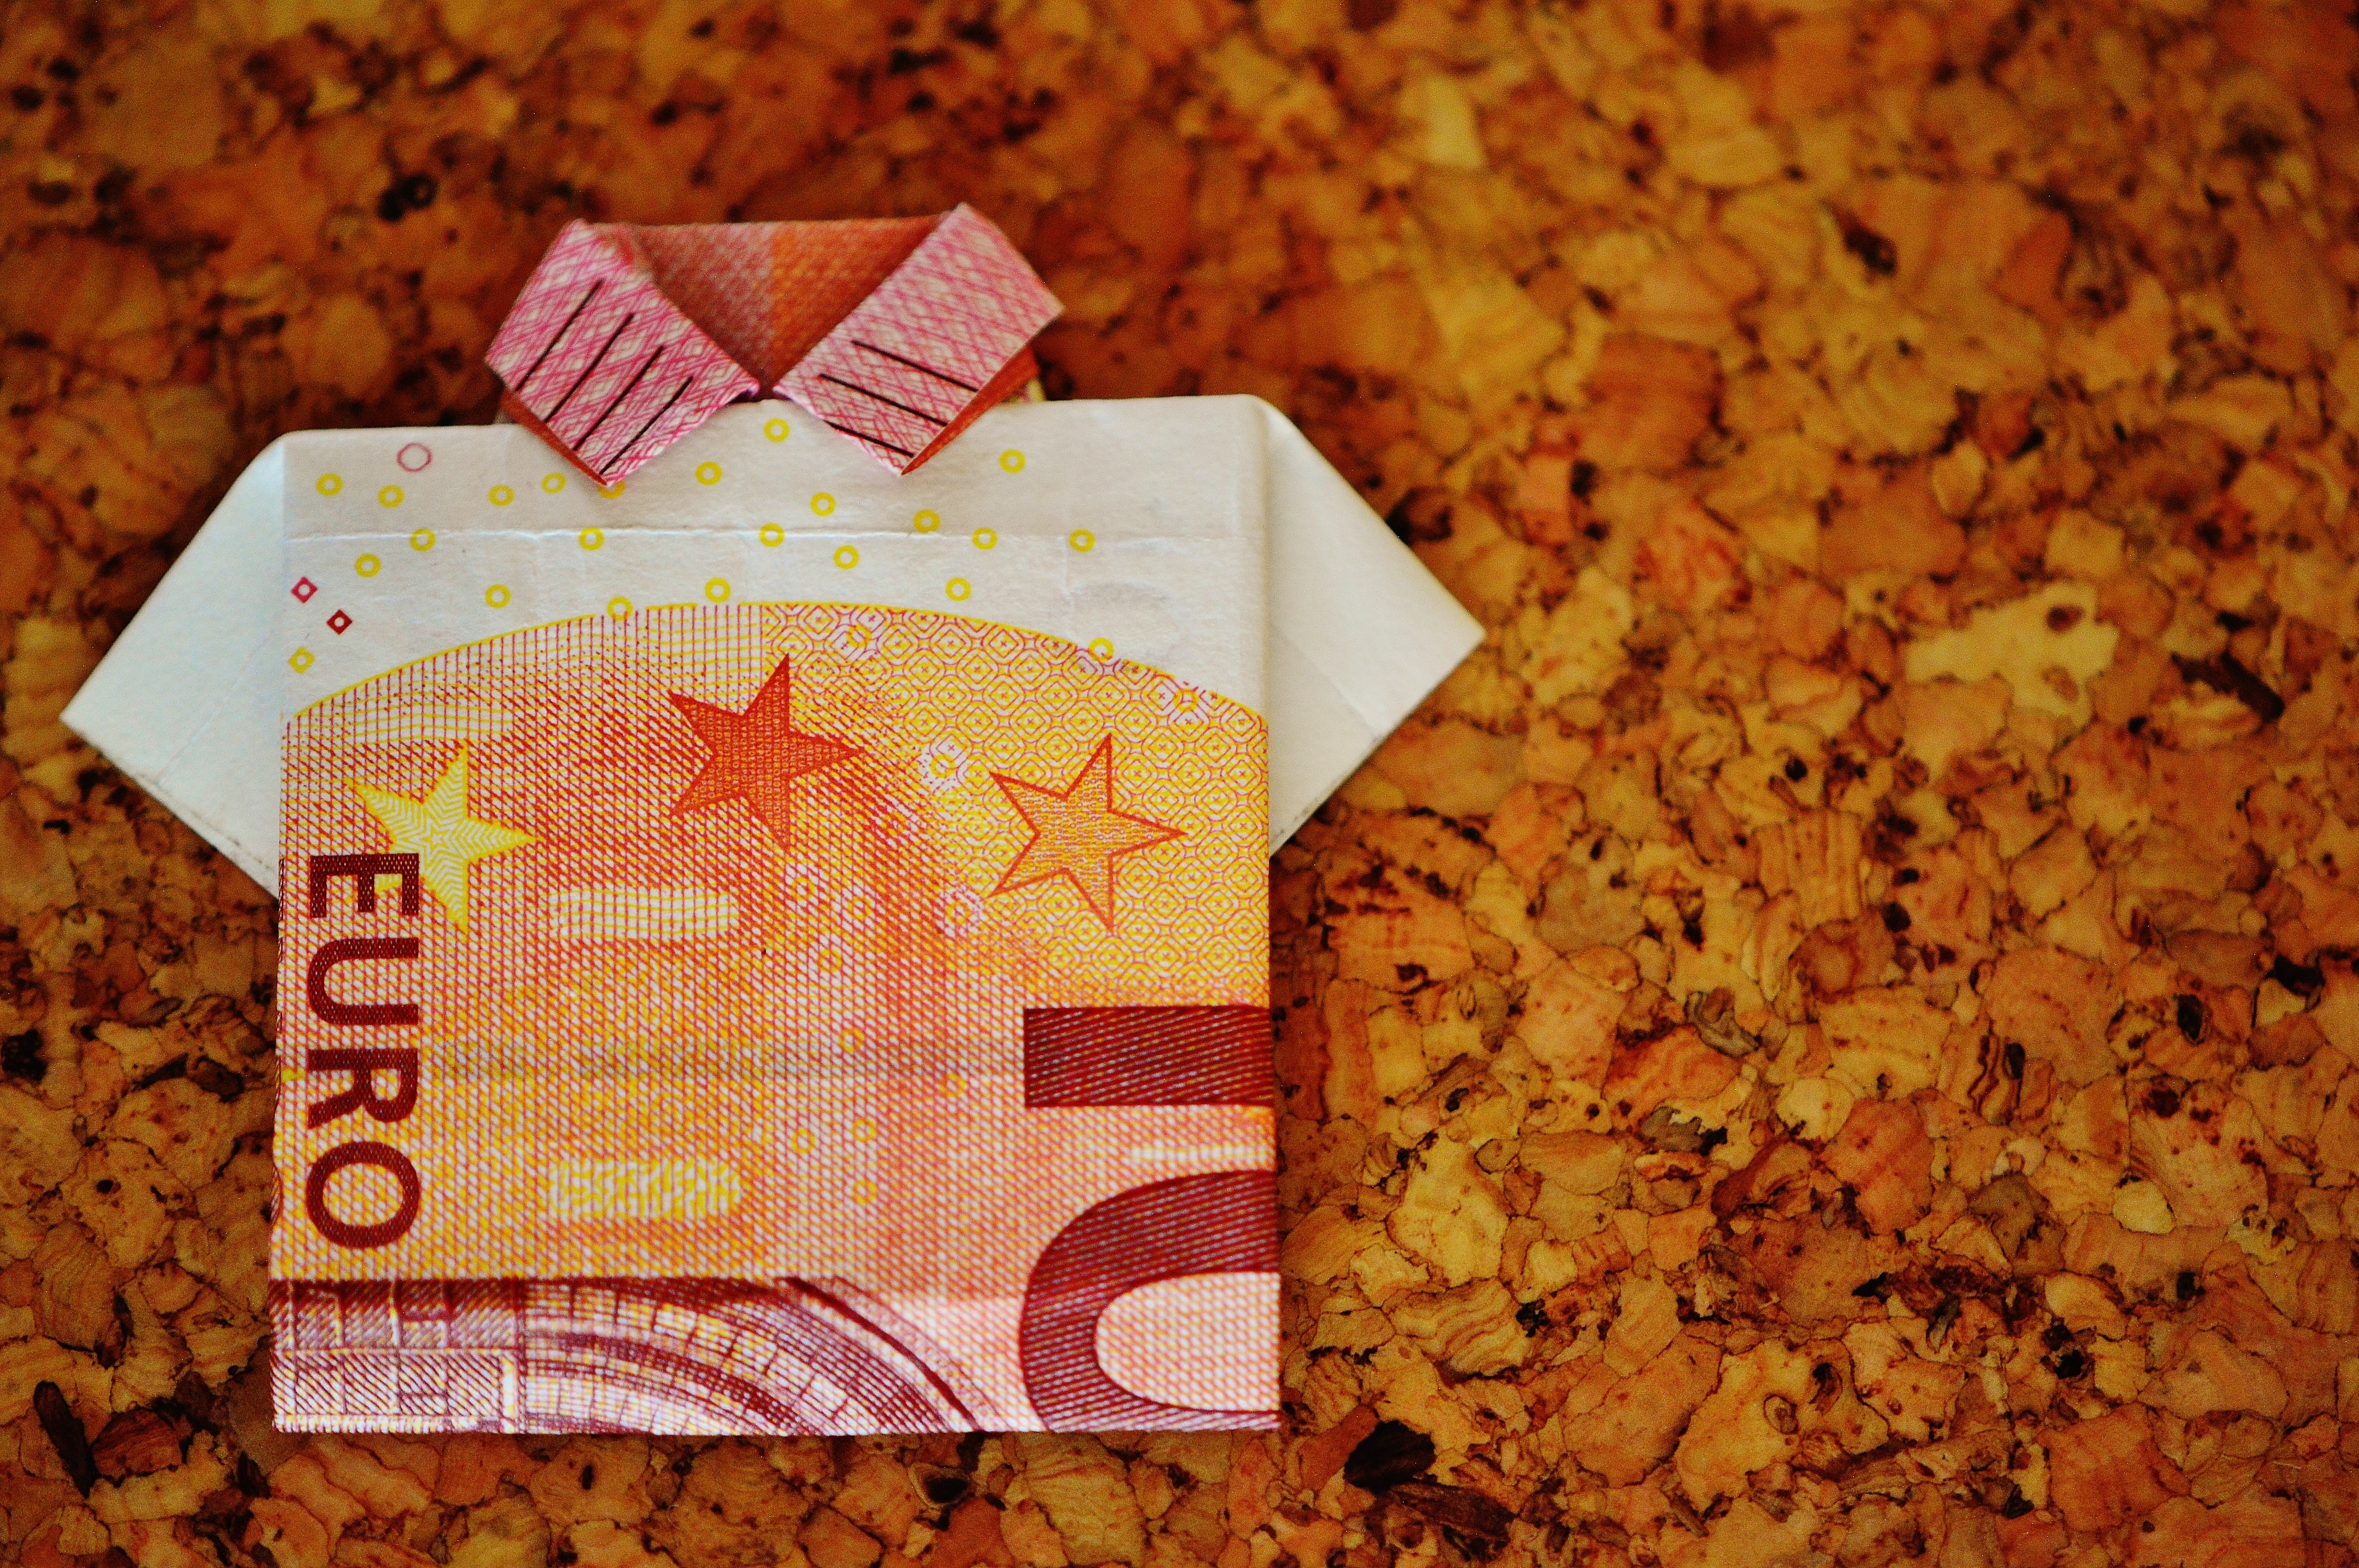
leaf, gift, color, autumn, money, season, art, reserve, currency, euro, folded, cash and cash equivalents, dollar bill, folding technique, 10 euro, the last shirt